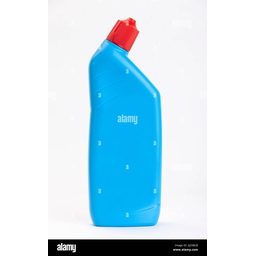
Label: plastic